Port of Tianjin

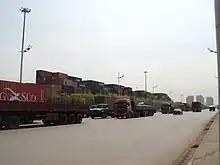
Heavy traffic at the Container Logistics Center

Tianjin Port International Logistics Development (TPL) was established in 2003 to take charge of the development, construction, operation and management of the Center.